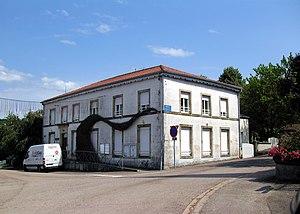
La mairie de Bouxurulles
Bouxurulles est une commune française située dans le département des Vosges, en région Grand Est.